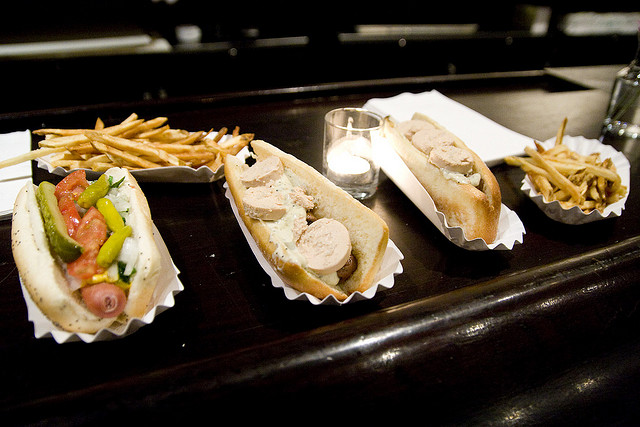
user: Given an image and a question. Answer the question in a short answer. Question: What kind of food is being served here? Short Answer:
assistant: hot dog